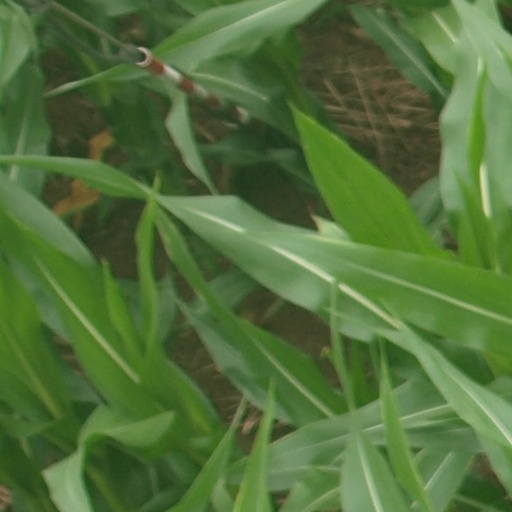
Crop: maize; corn